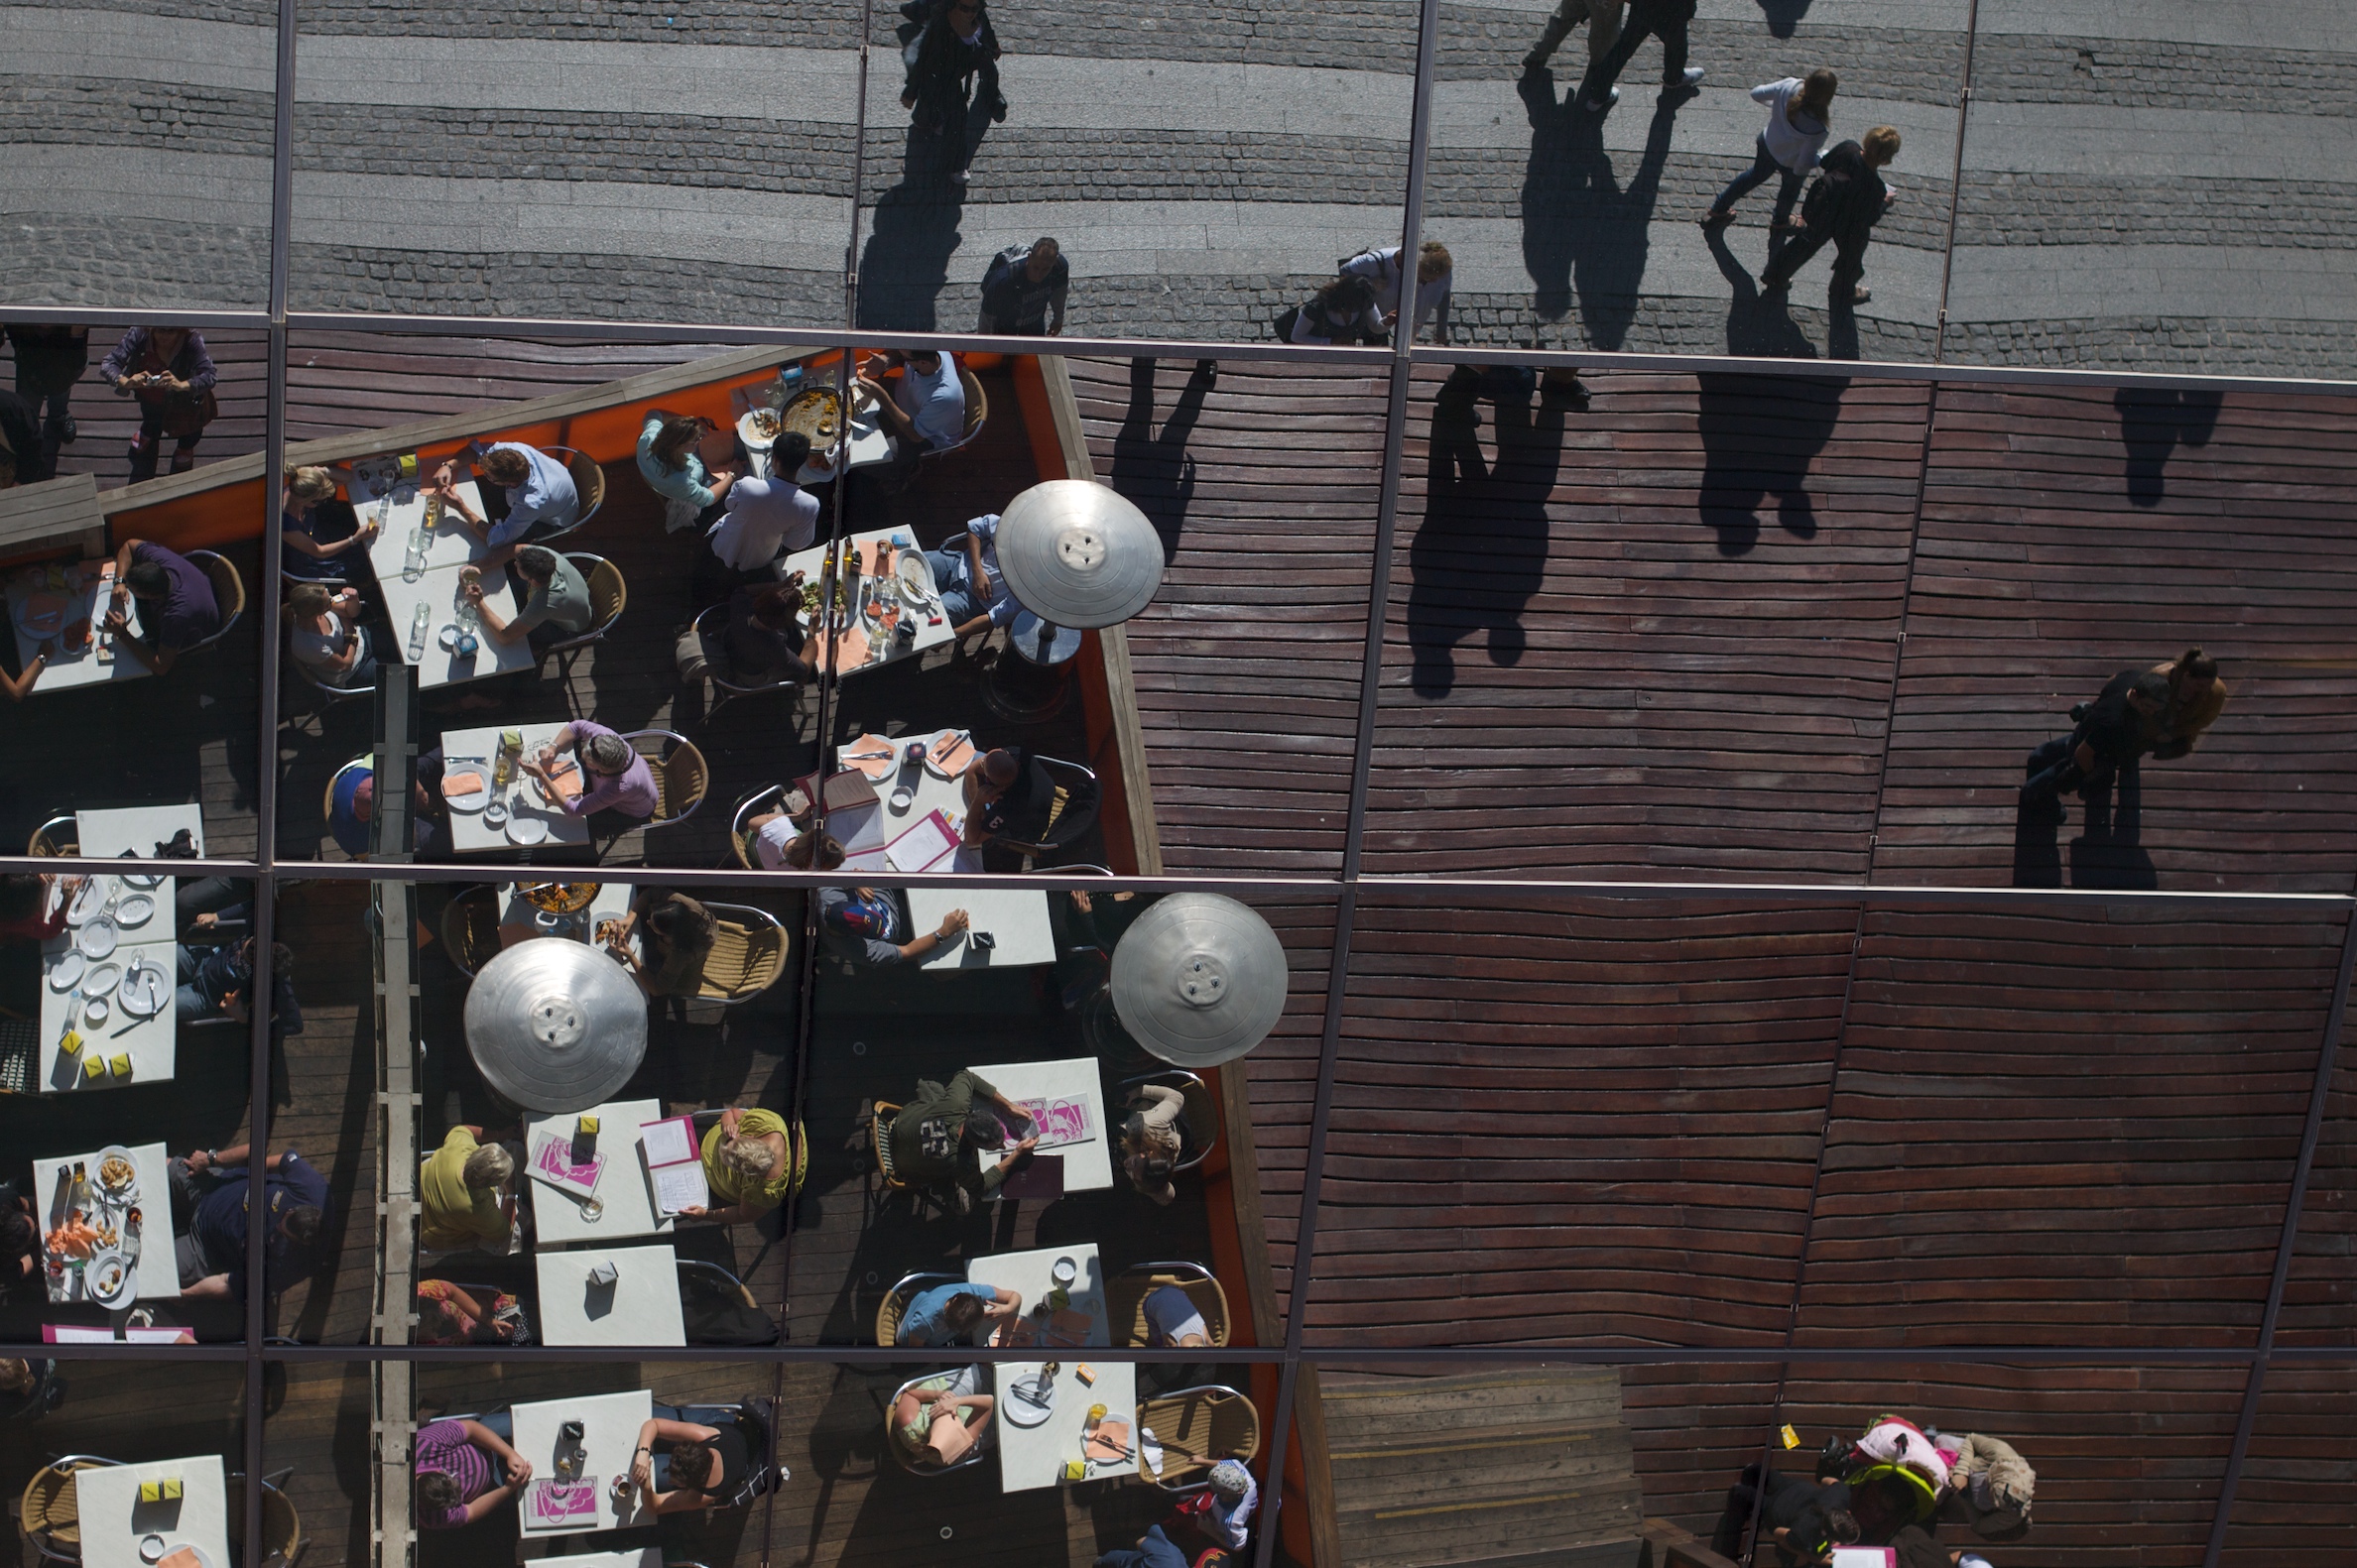
barcelona, image, screenshot